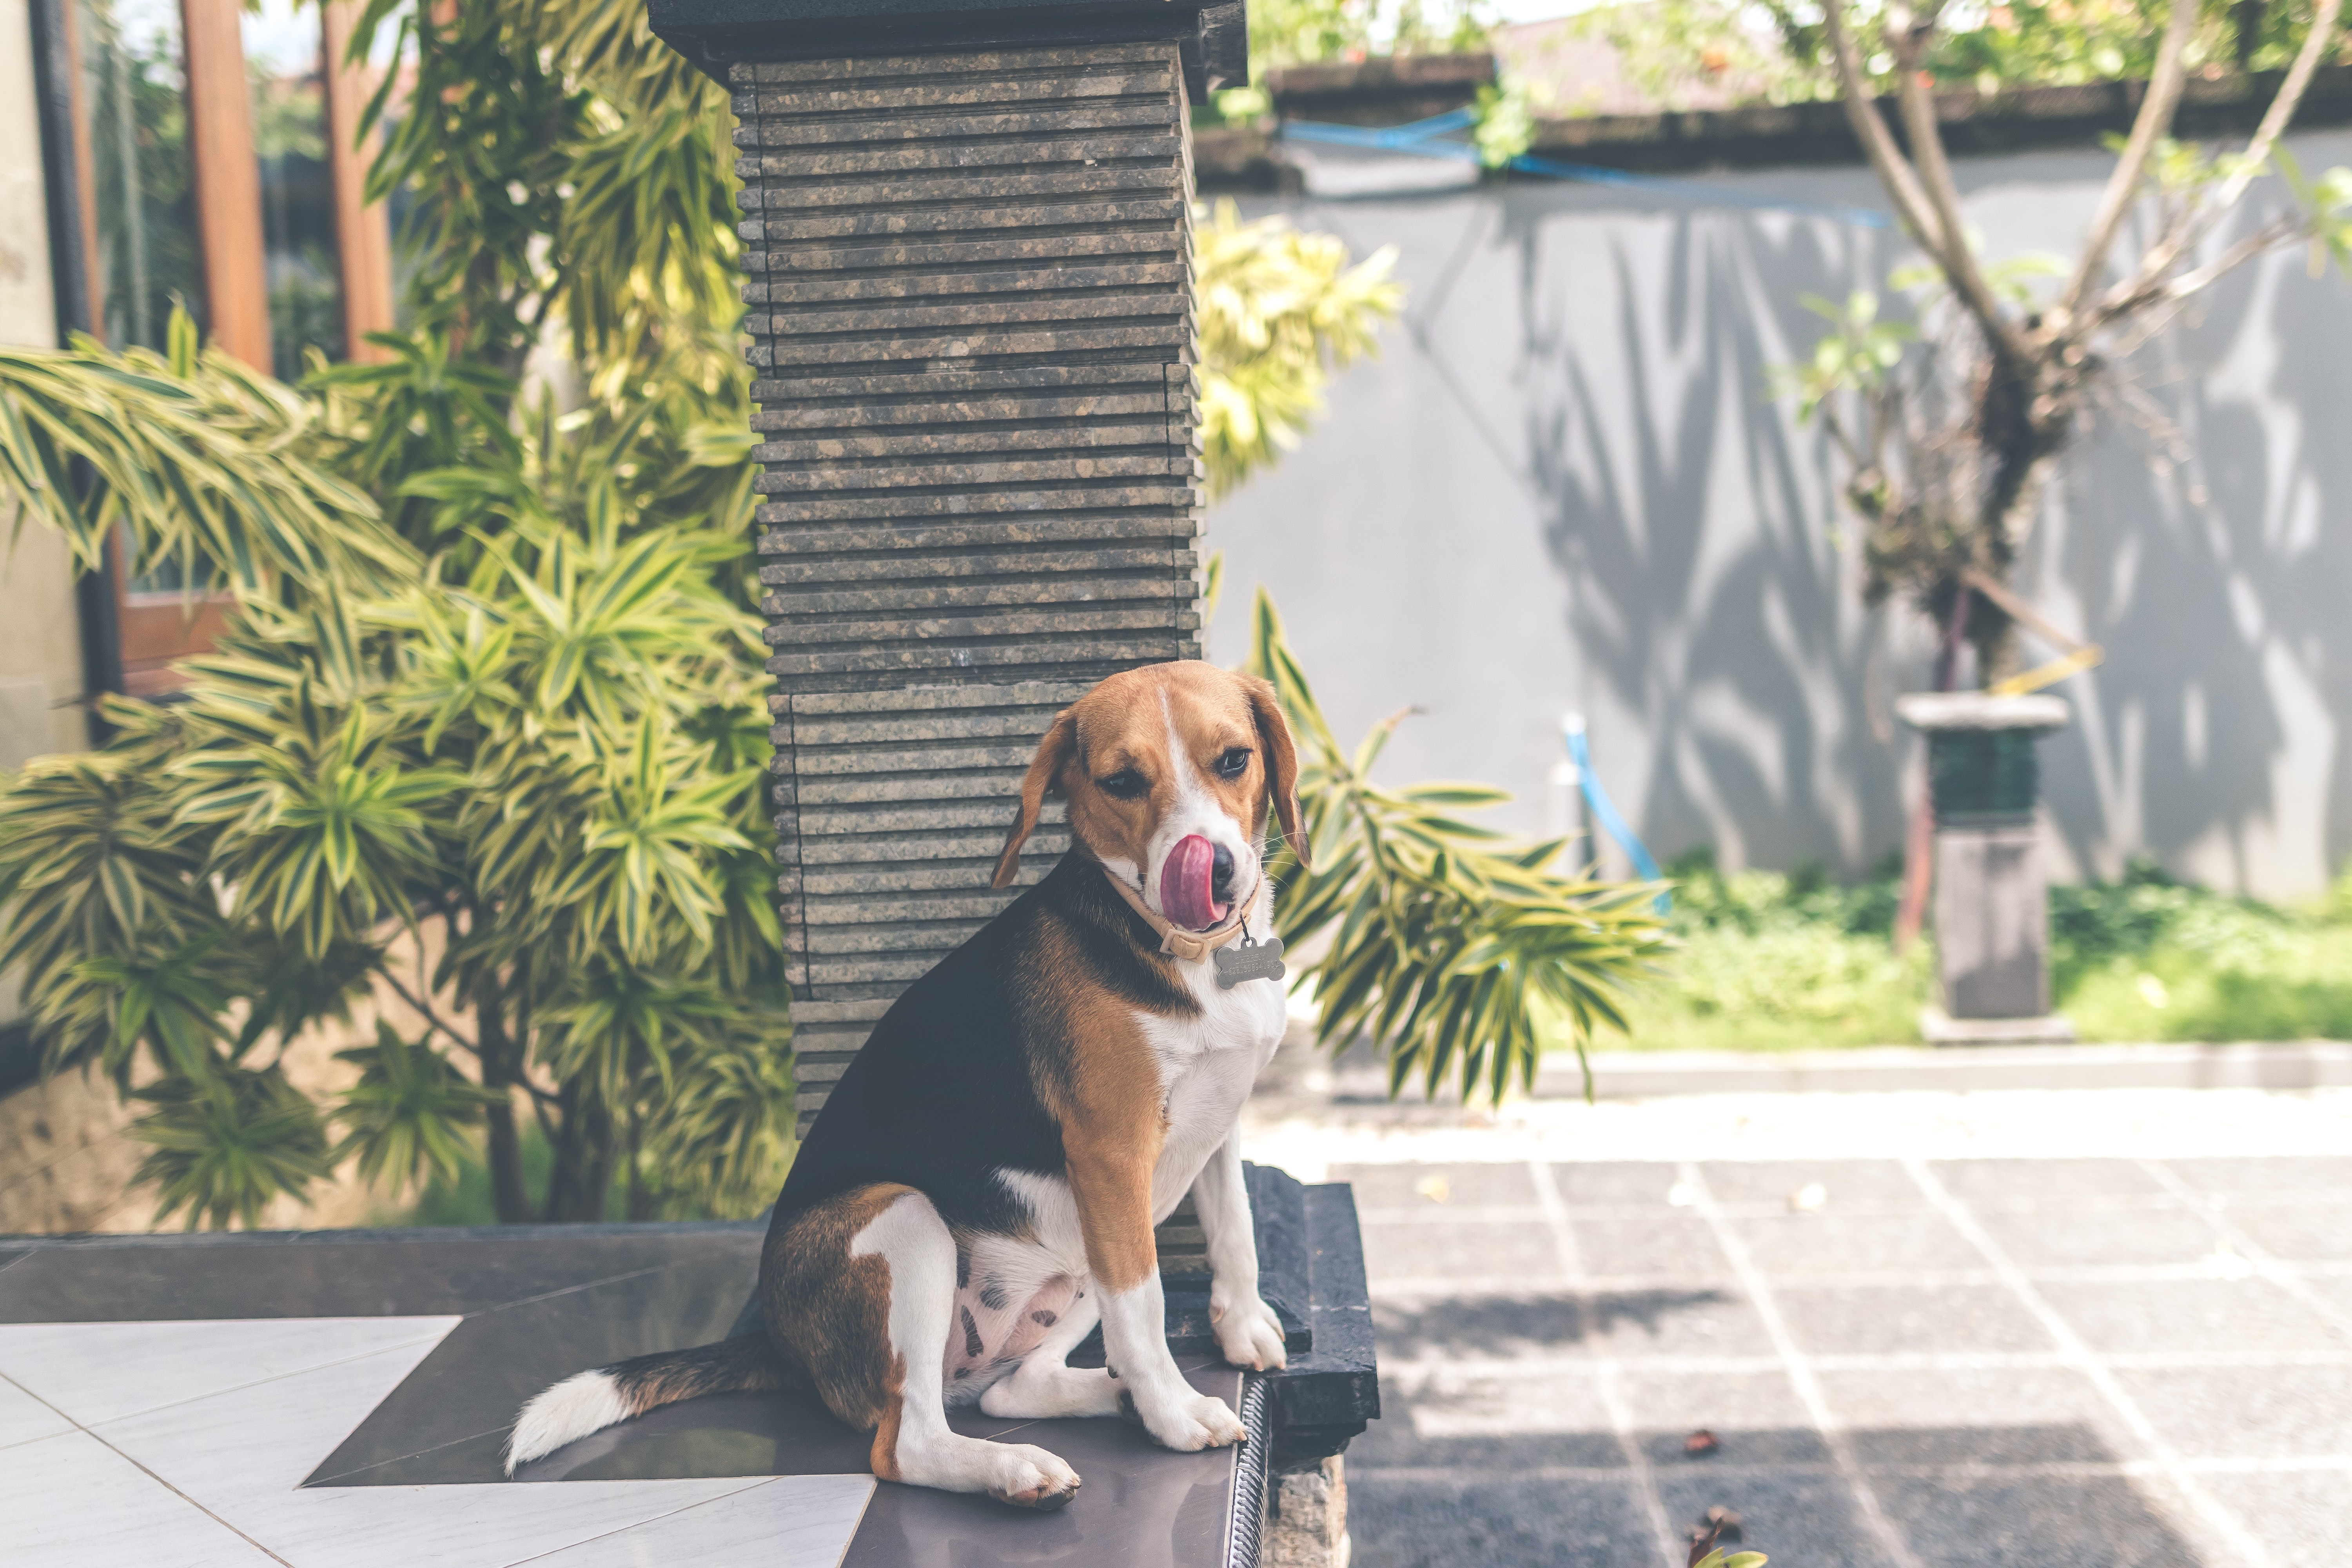
dog, canidae, mammal, dog breed, carnivore, street dog, sporting group, fawn, window, guard dog, working dog